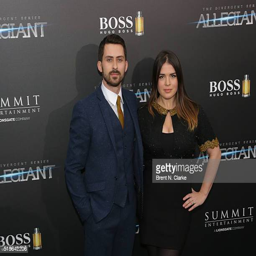
actor and guest attend the premiere held at the theater